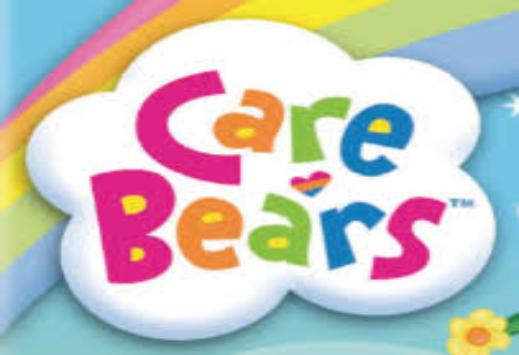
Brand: Care Bears
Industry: Clothes